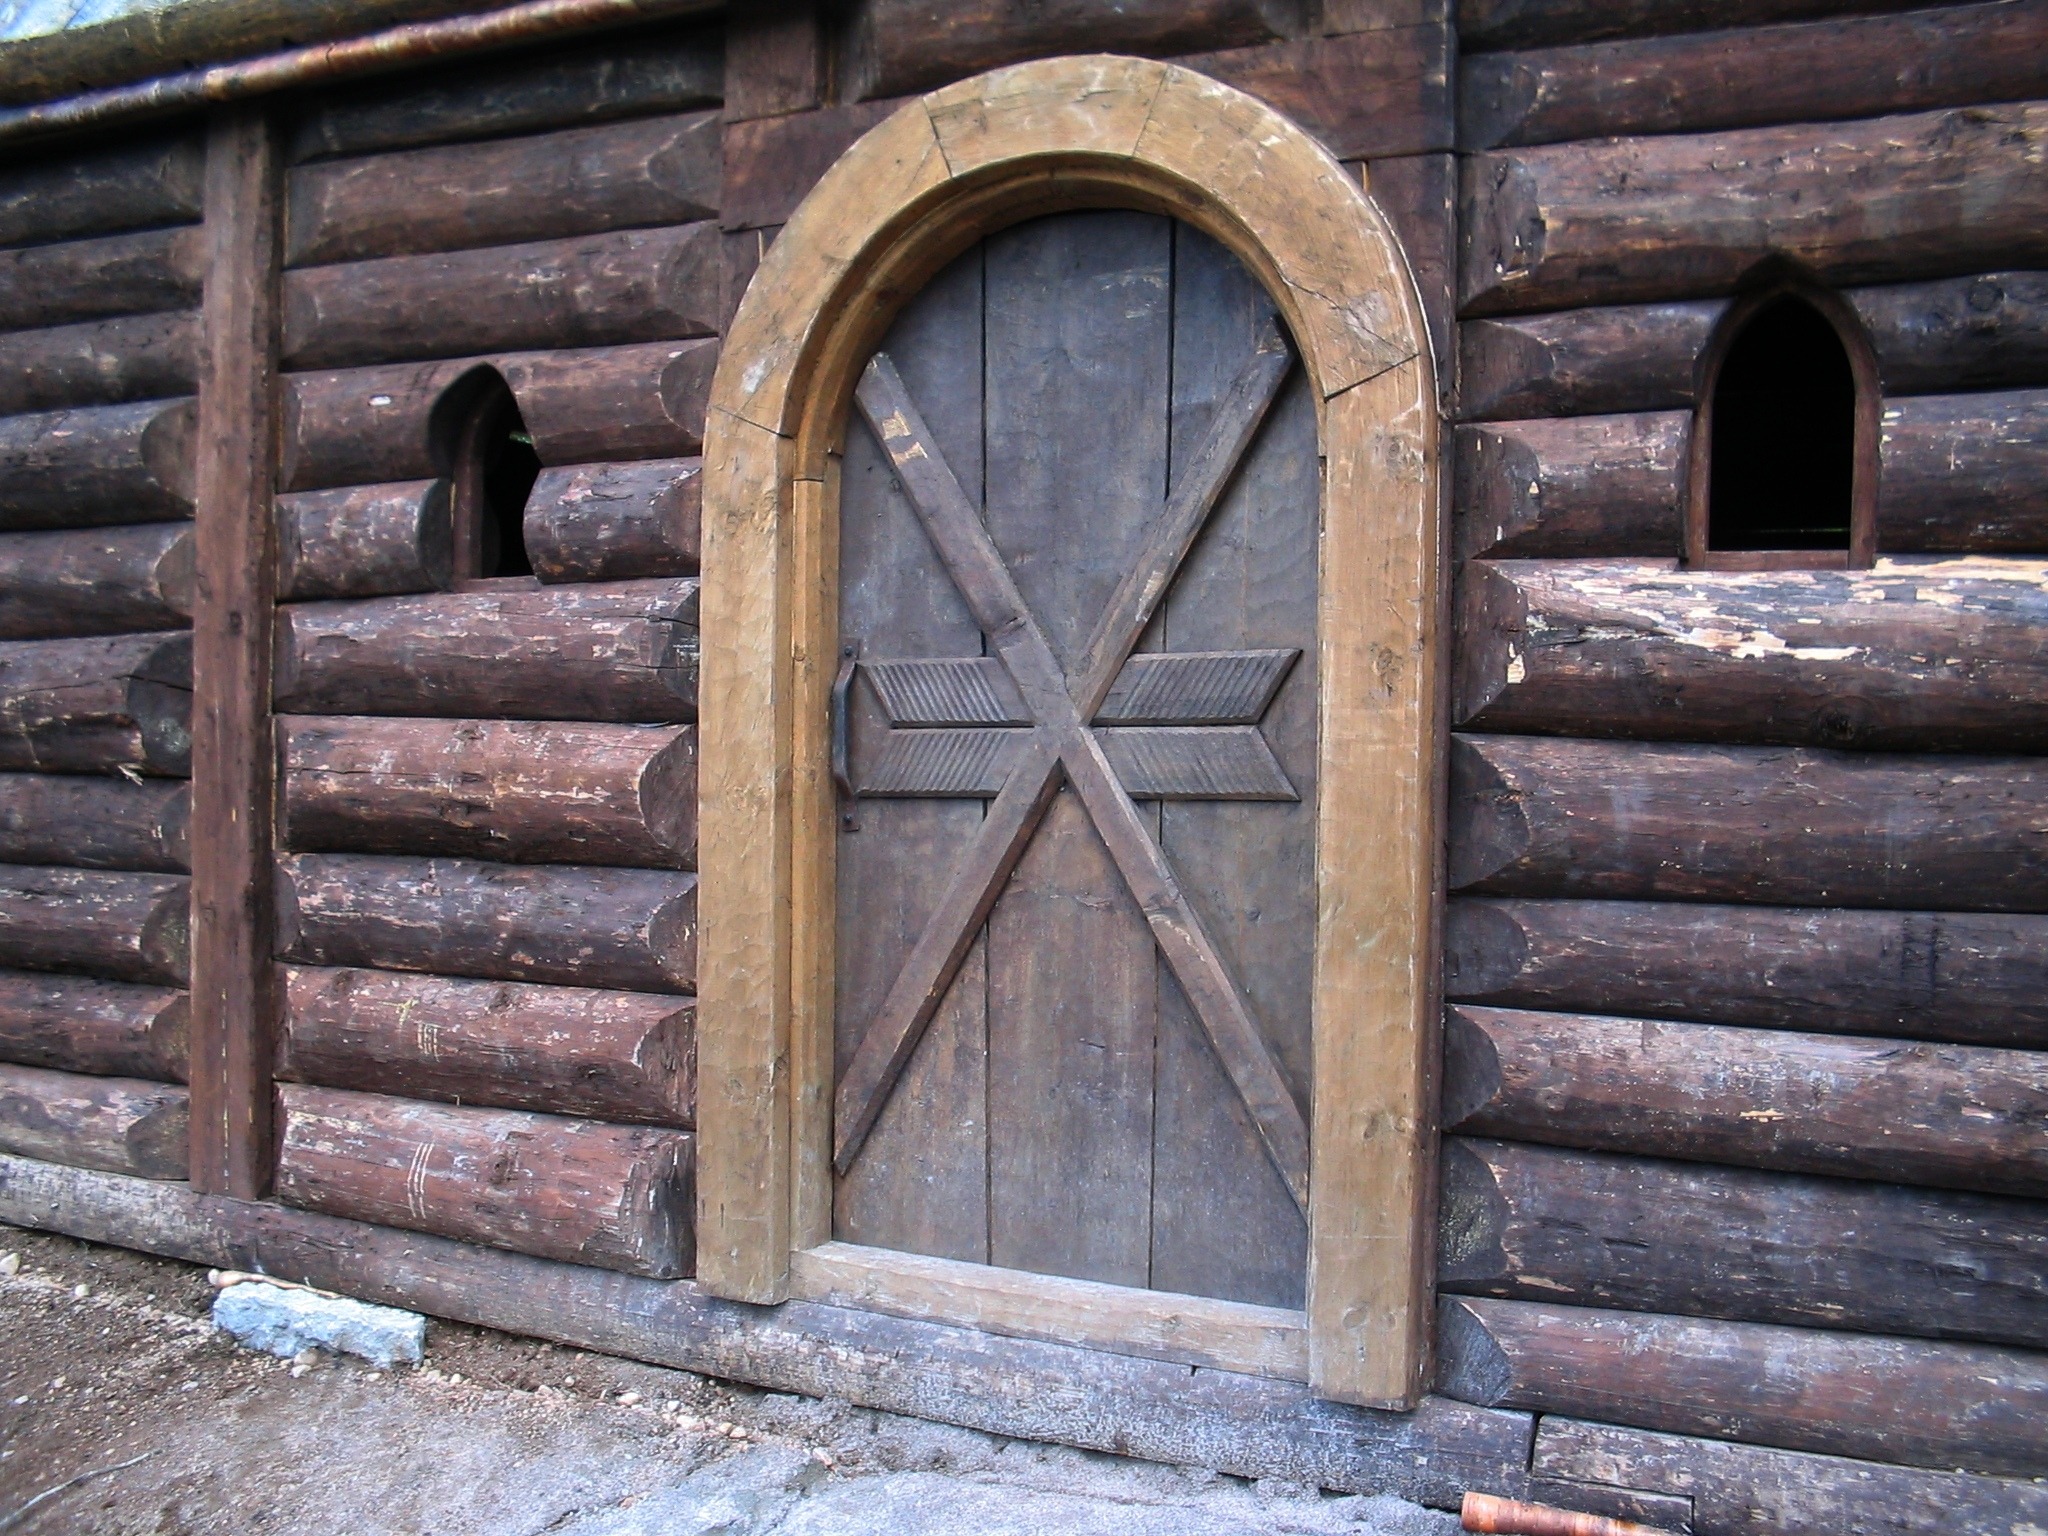
wood, house, window, old, wall, brown, gate, brick, door, logs, iron, brickwork, openings, man made object